Maria José Marques da Silva

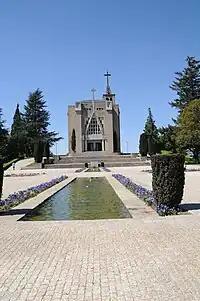

Maria José Marques da Silva (1914–1996) was a Portuguese architect who, like her celebrated father, designed buildings in her native city of Porto. In 1943, she became the first woman to graduate as an architect from the Porto School of Fine Arts.